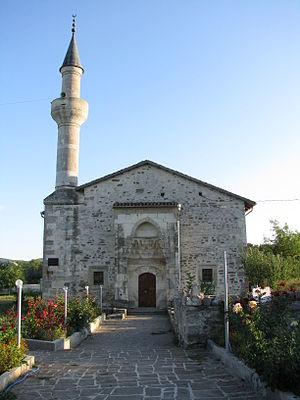
Cet article présente la liste de mosquées d'Ukraine.